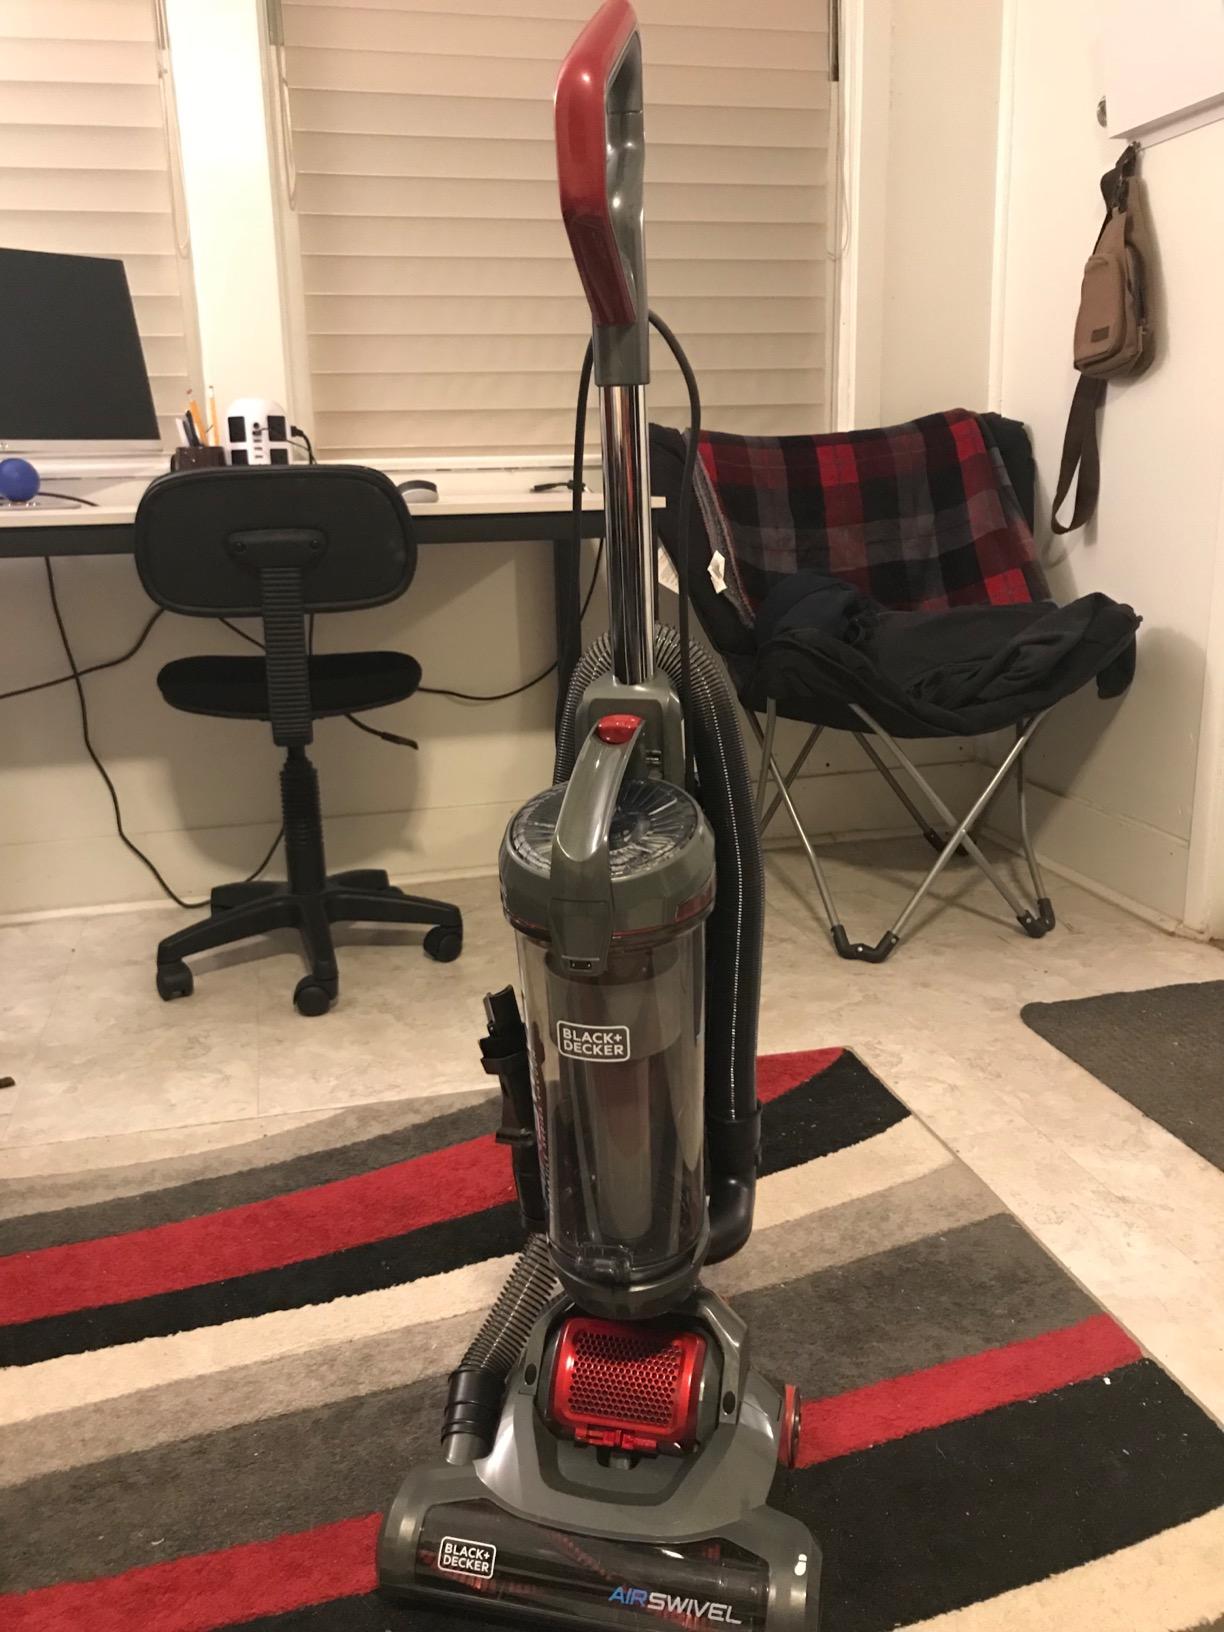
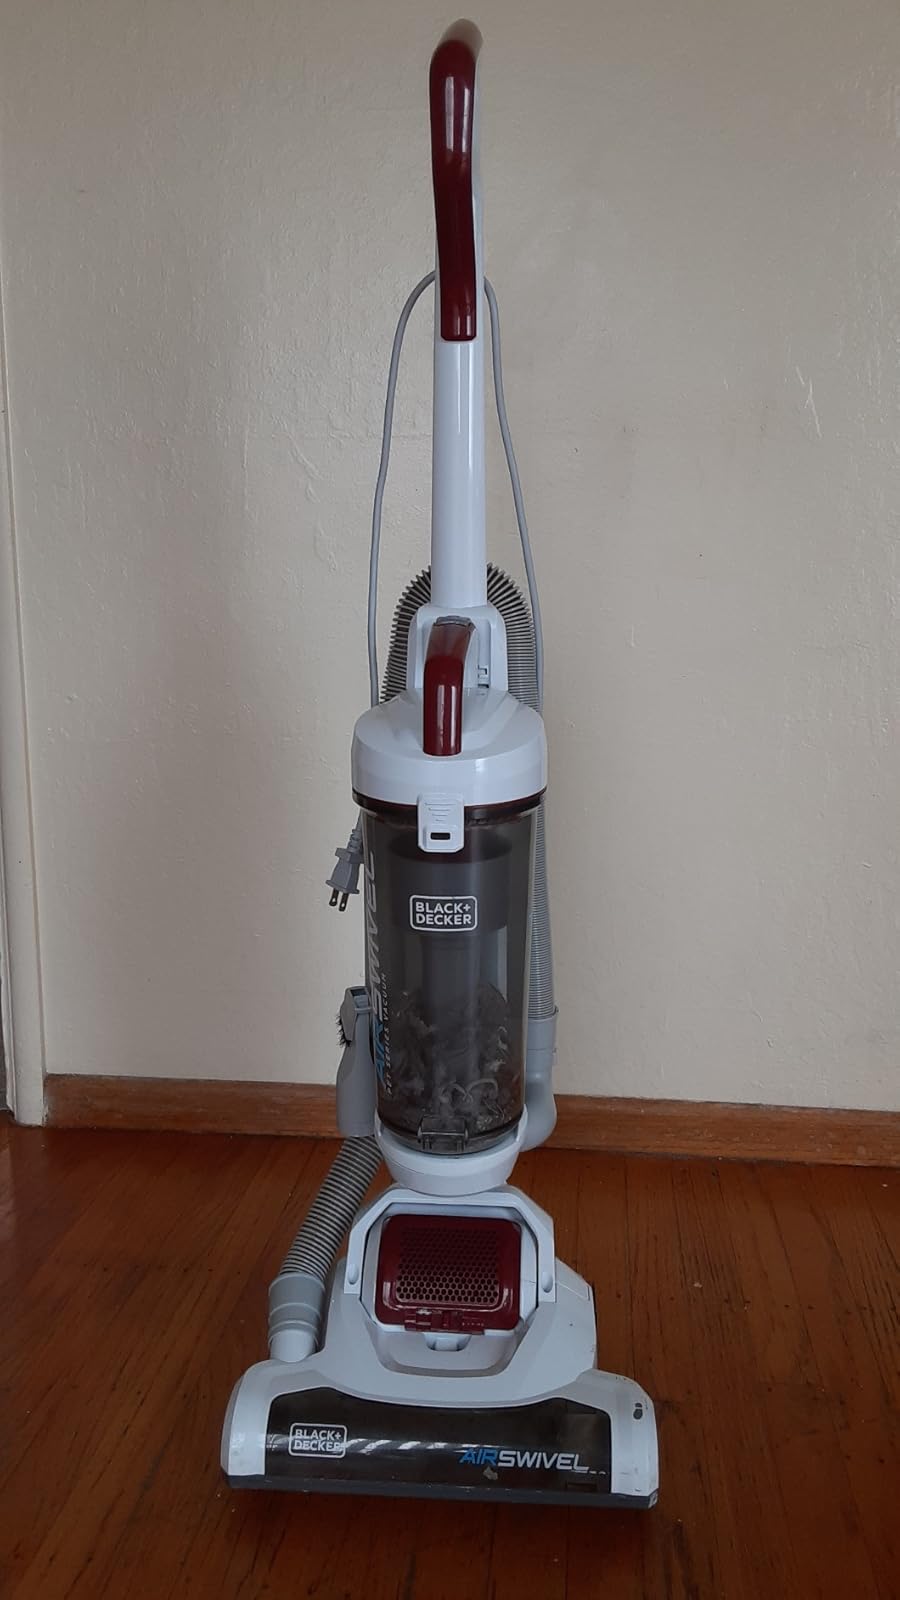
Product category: items_vacuum
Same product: no